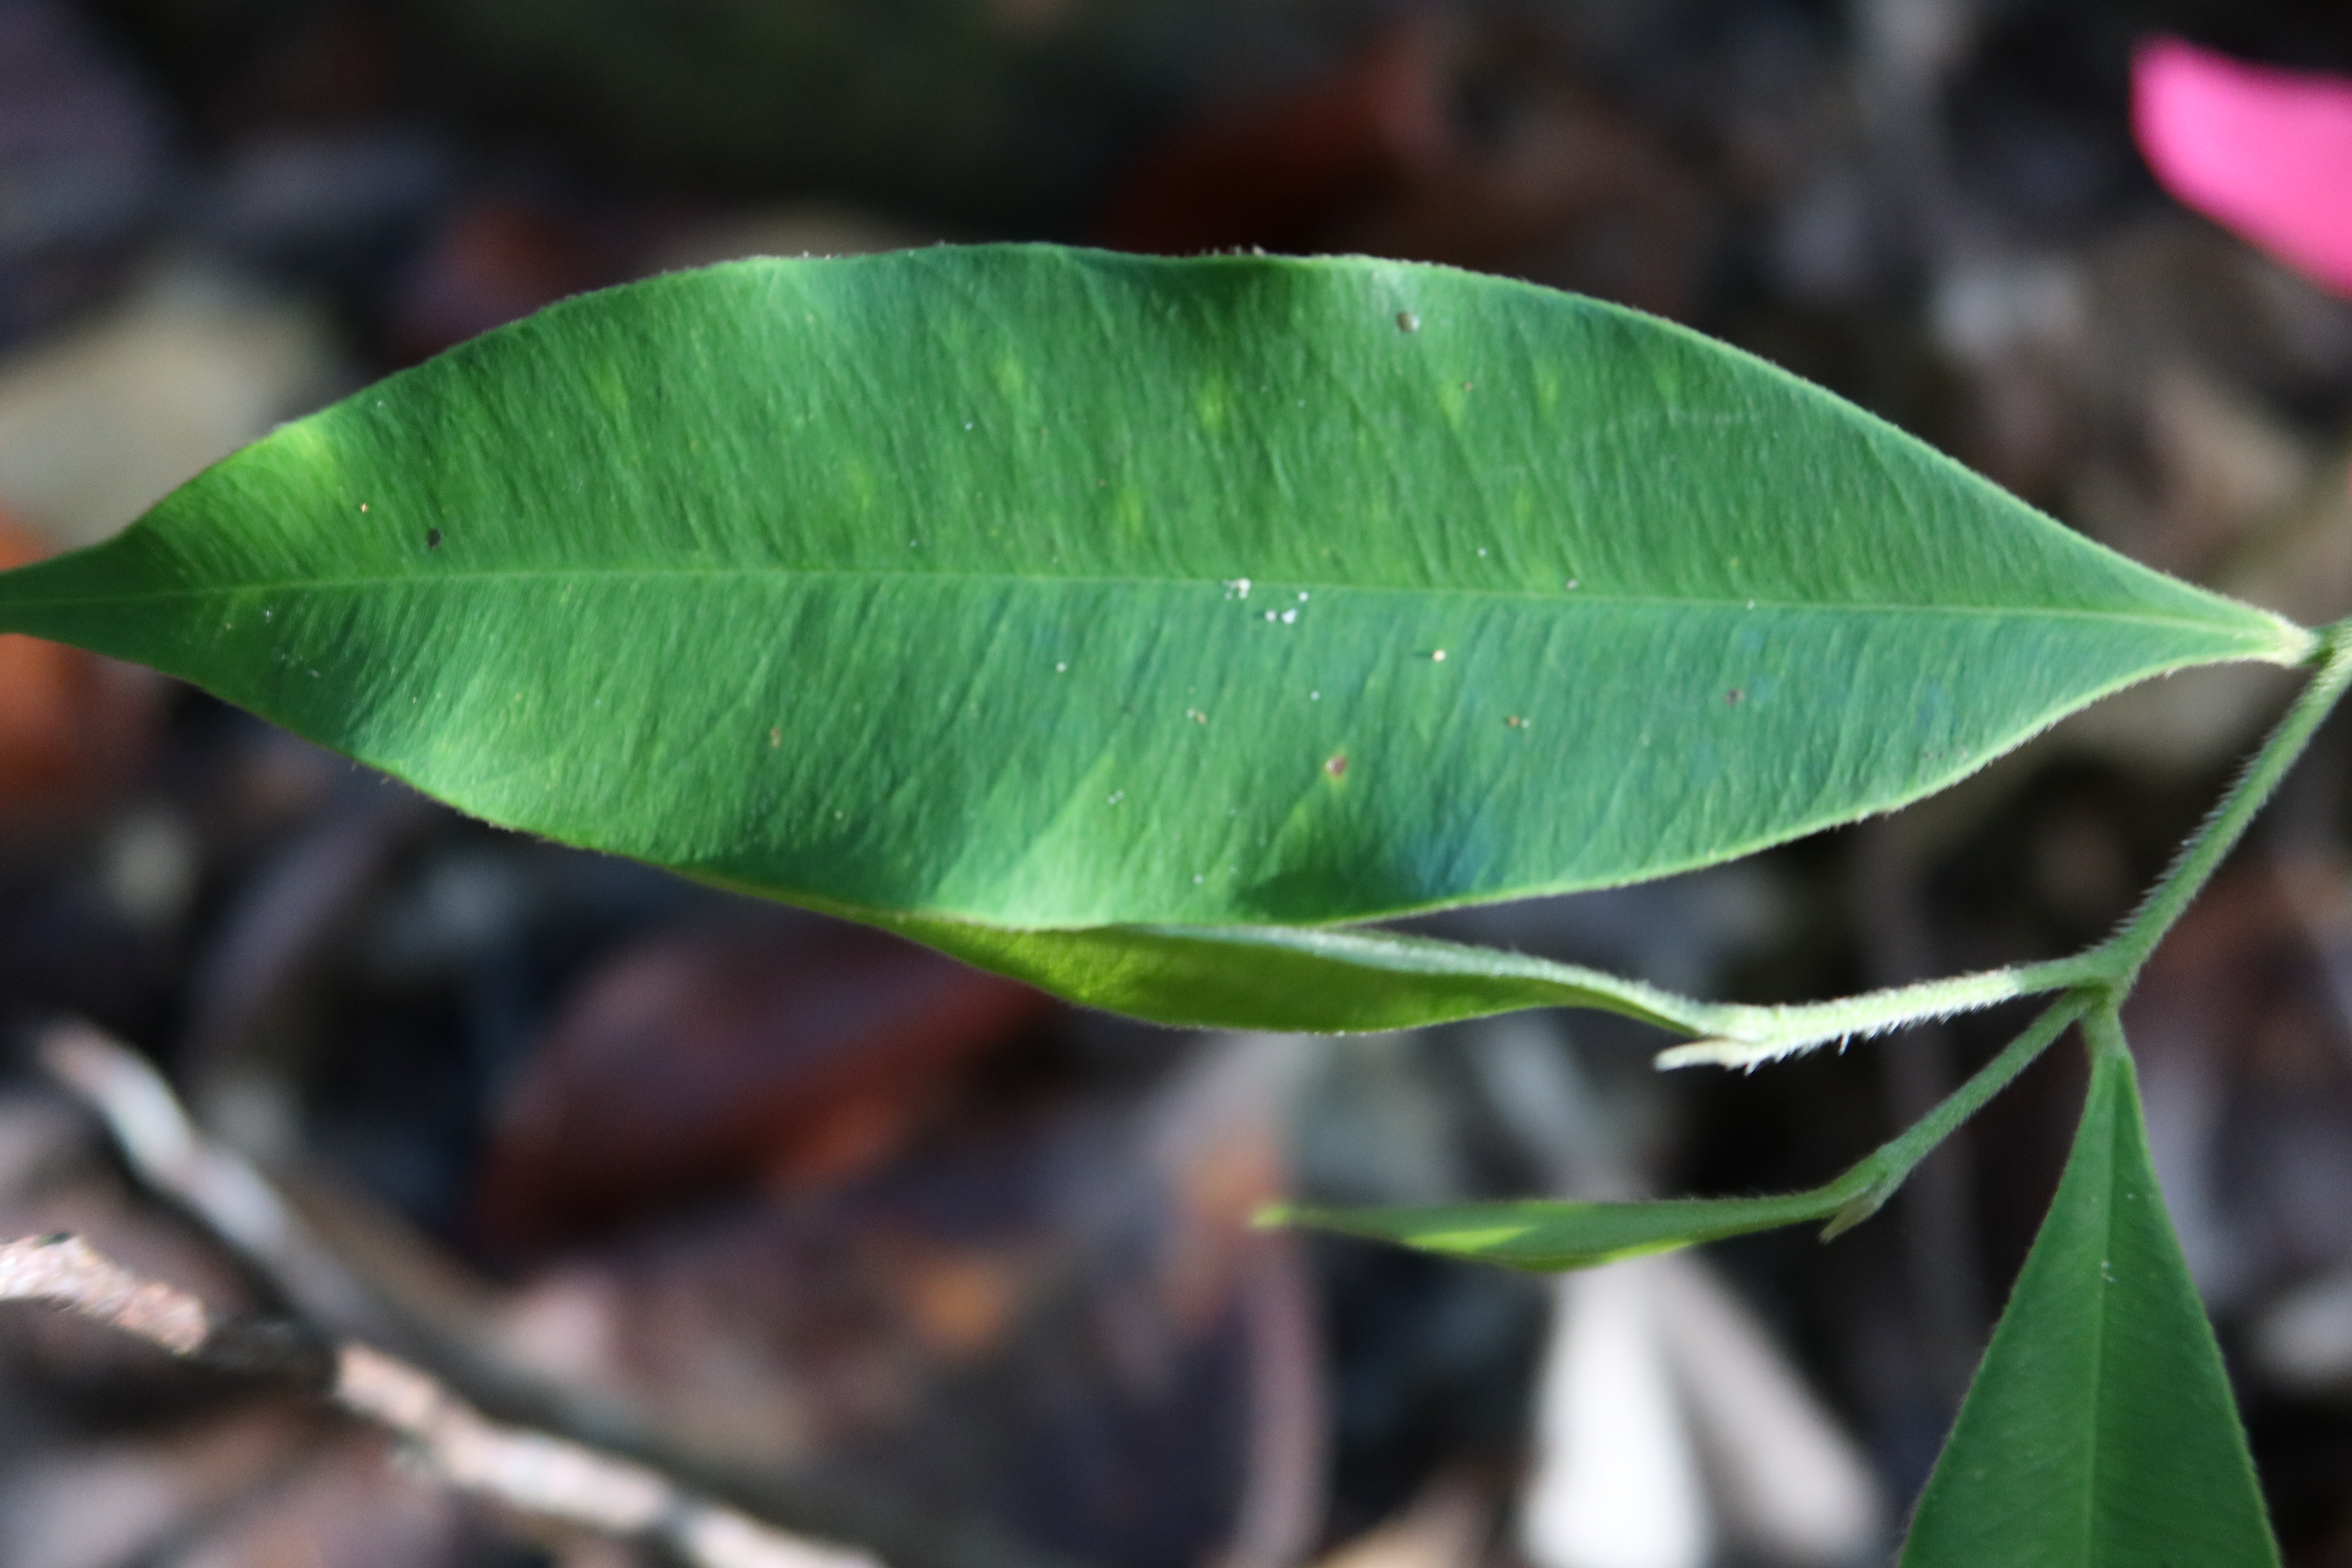
Label: Brown spots